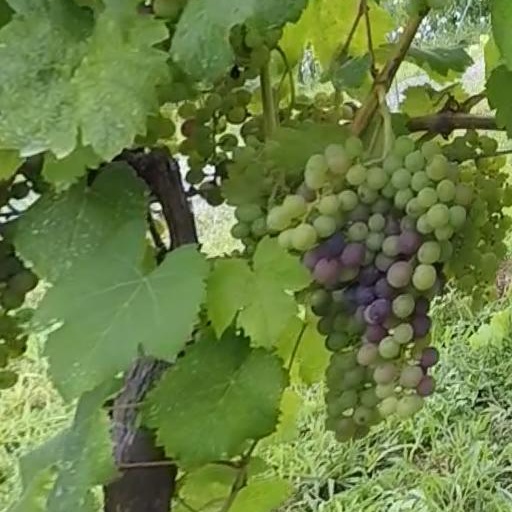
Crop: grape